Bergman: A Year in a Life

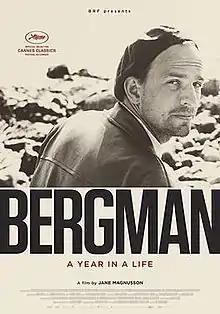

Bergman: A Year in a Life, Swedish: "Bergman - ett år, ett liv", is a 2018 Swedish-Norwegian documentary film directed by Jane Magnusson. Journeying through 1957, the year Ingmar Bergman released two of his most acclaimed features ("The Seventh Seal" and "Wild Strawberries"), made a TV film ("Mr. Sleeman Is Coming") and directed four plays for theatre ("The Misanthrope", "Counterfeiters", "The Prisoner", "Peer Gynt"), Magnusson has amassed a wealth of archive and contemporary interviews, along with a selection of clips from his vast body of work. The film premiered at the 71st Cannes Film Festival.